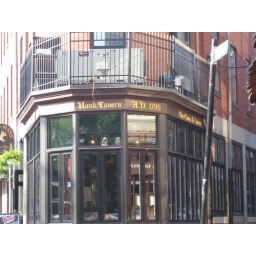
Supposed oldest continuously running bar in U.S. Drank there, wasn't impressed by the plasma screen televisions and pop music.